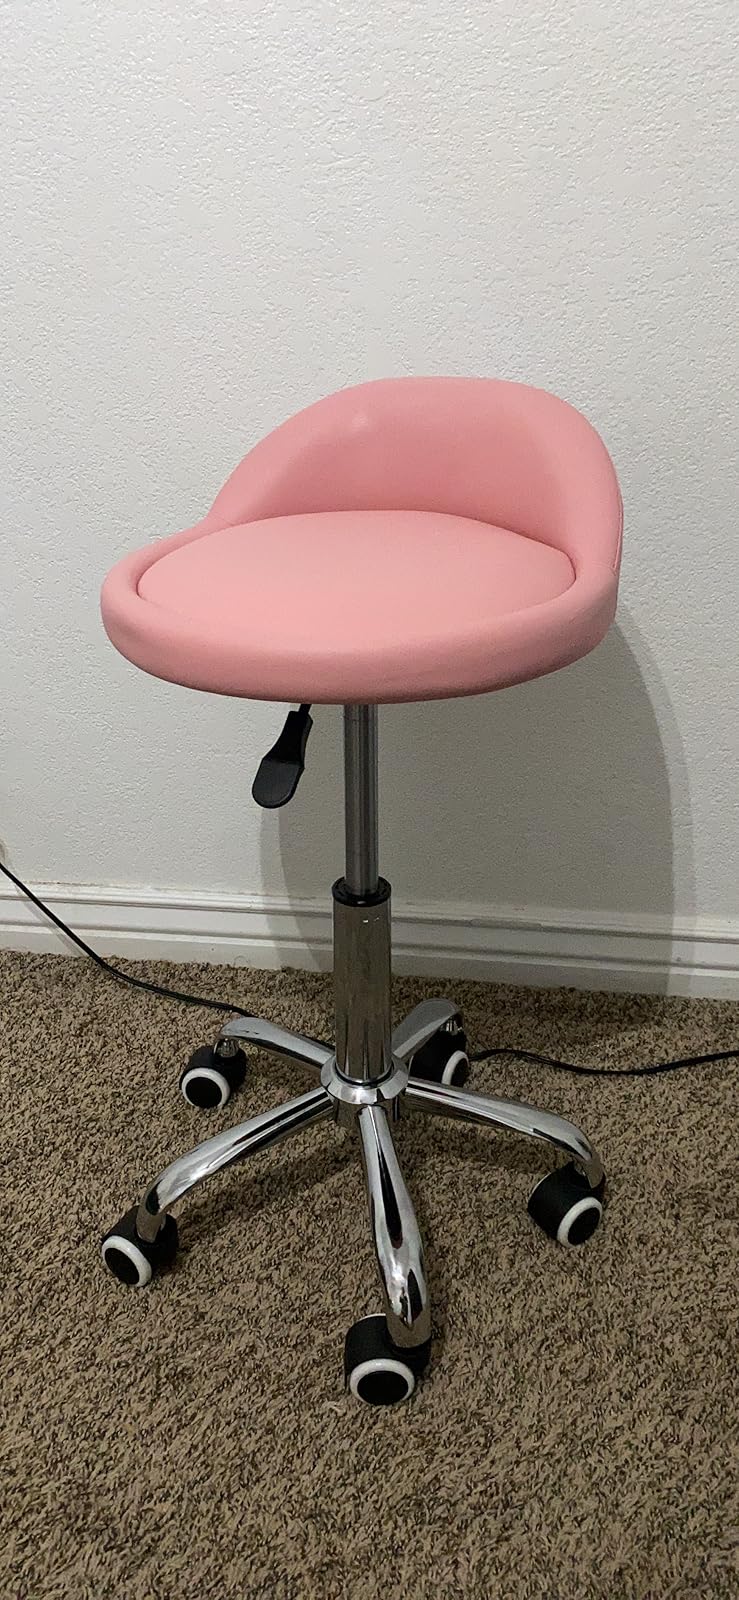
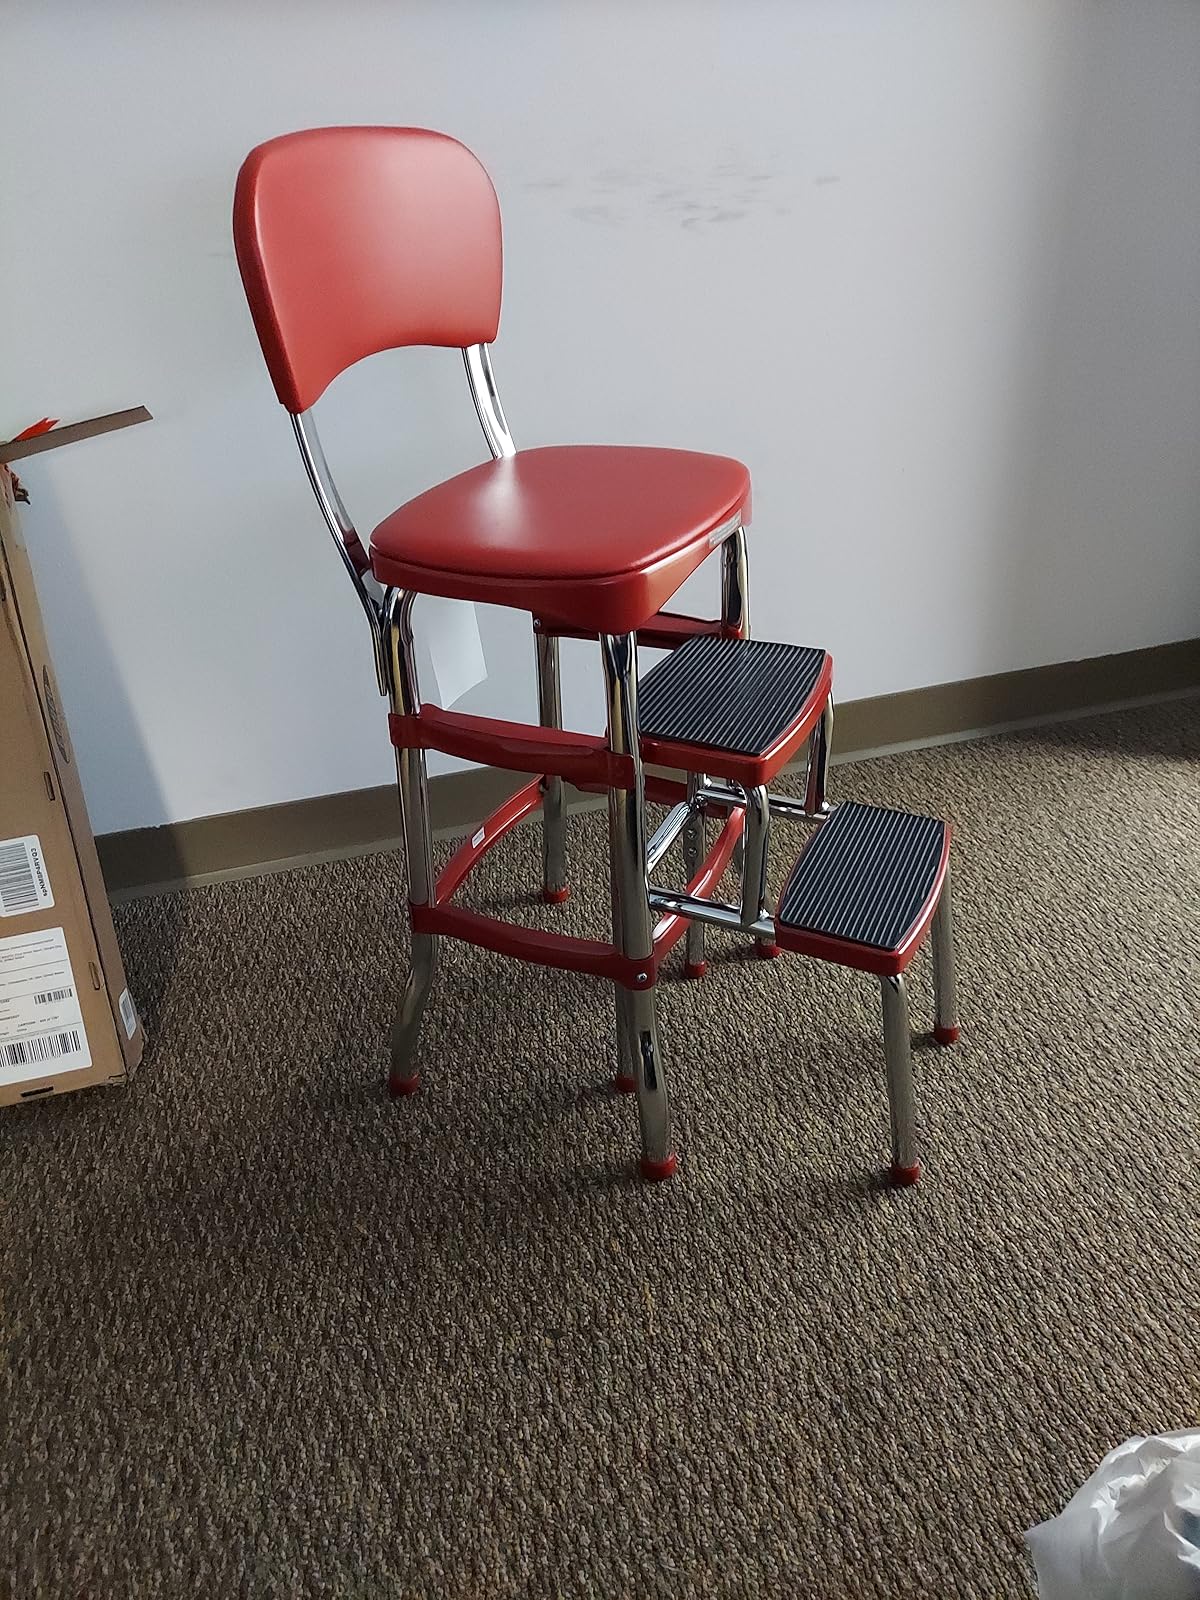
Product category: items_chair
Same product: no